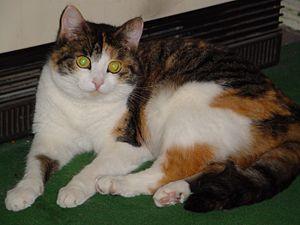
Le tapetum lucidum, également appelé en français « tapis clair », est une couche réfléchissante située au fond de l'œil, et qui peut plus précisément être localisée soit sur la choroïde, immédiatement à l'arrière de la rétine, soit à l'intérieur même de la rétine.